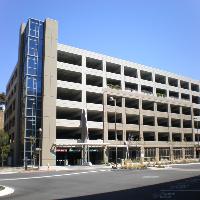
Weather: sun or clear